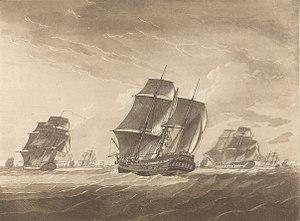
Le Lady Juliana était un navire qui a transporté des condamnées en 1789 de Grande-Bretagne vers l'Australie.